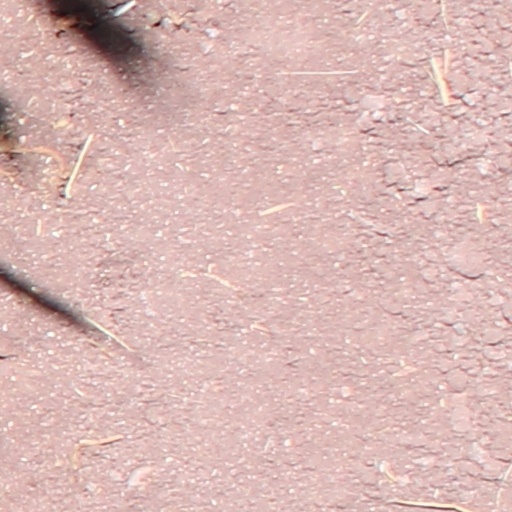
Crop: wheat